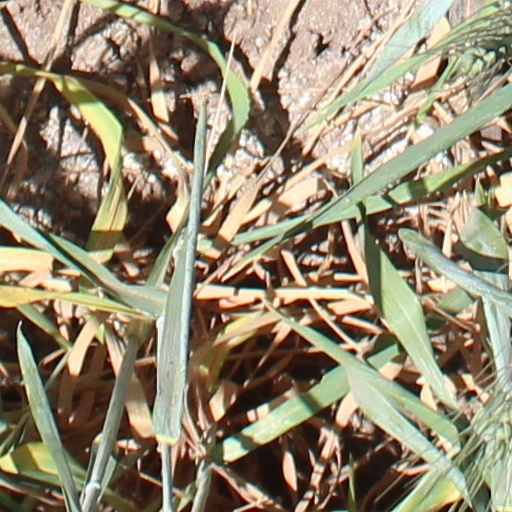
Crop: wheat